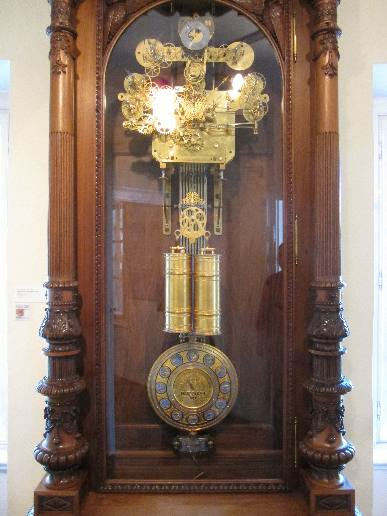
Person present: No